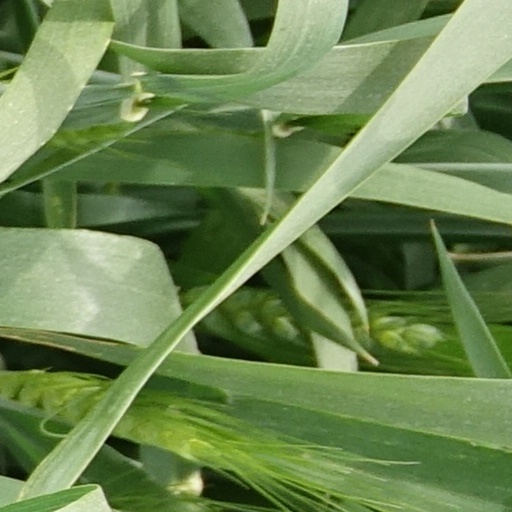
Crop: wheat